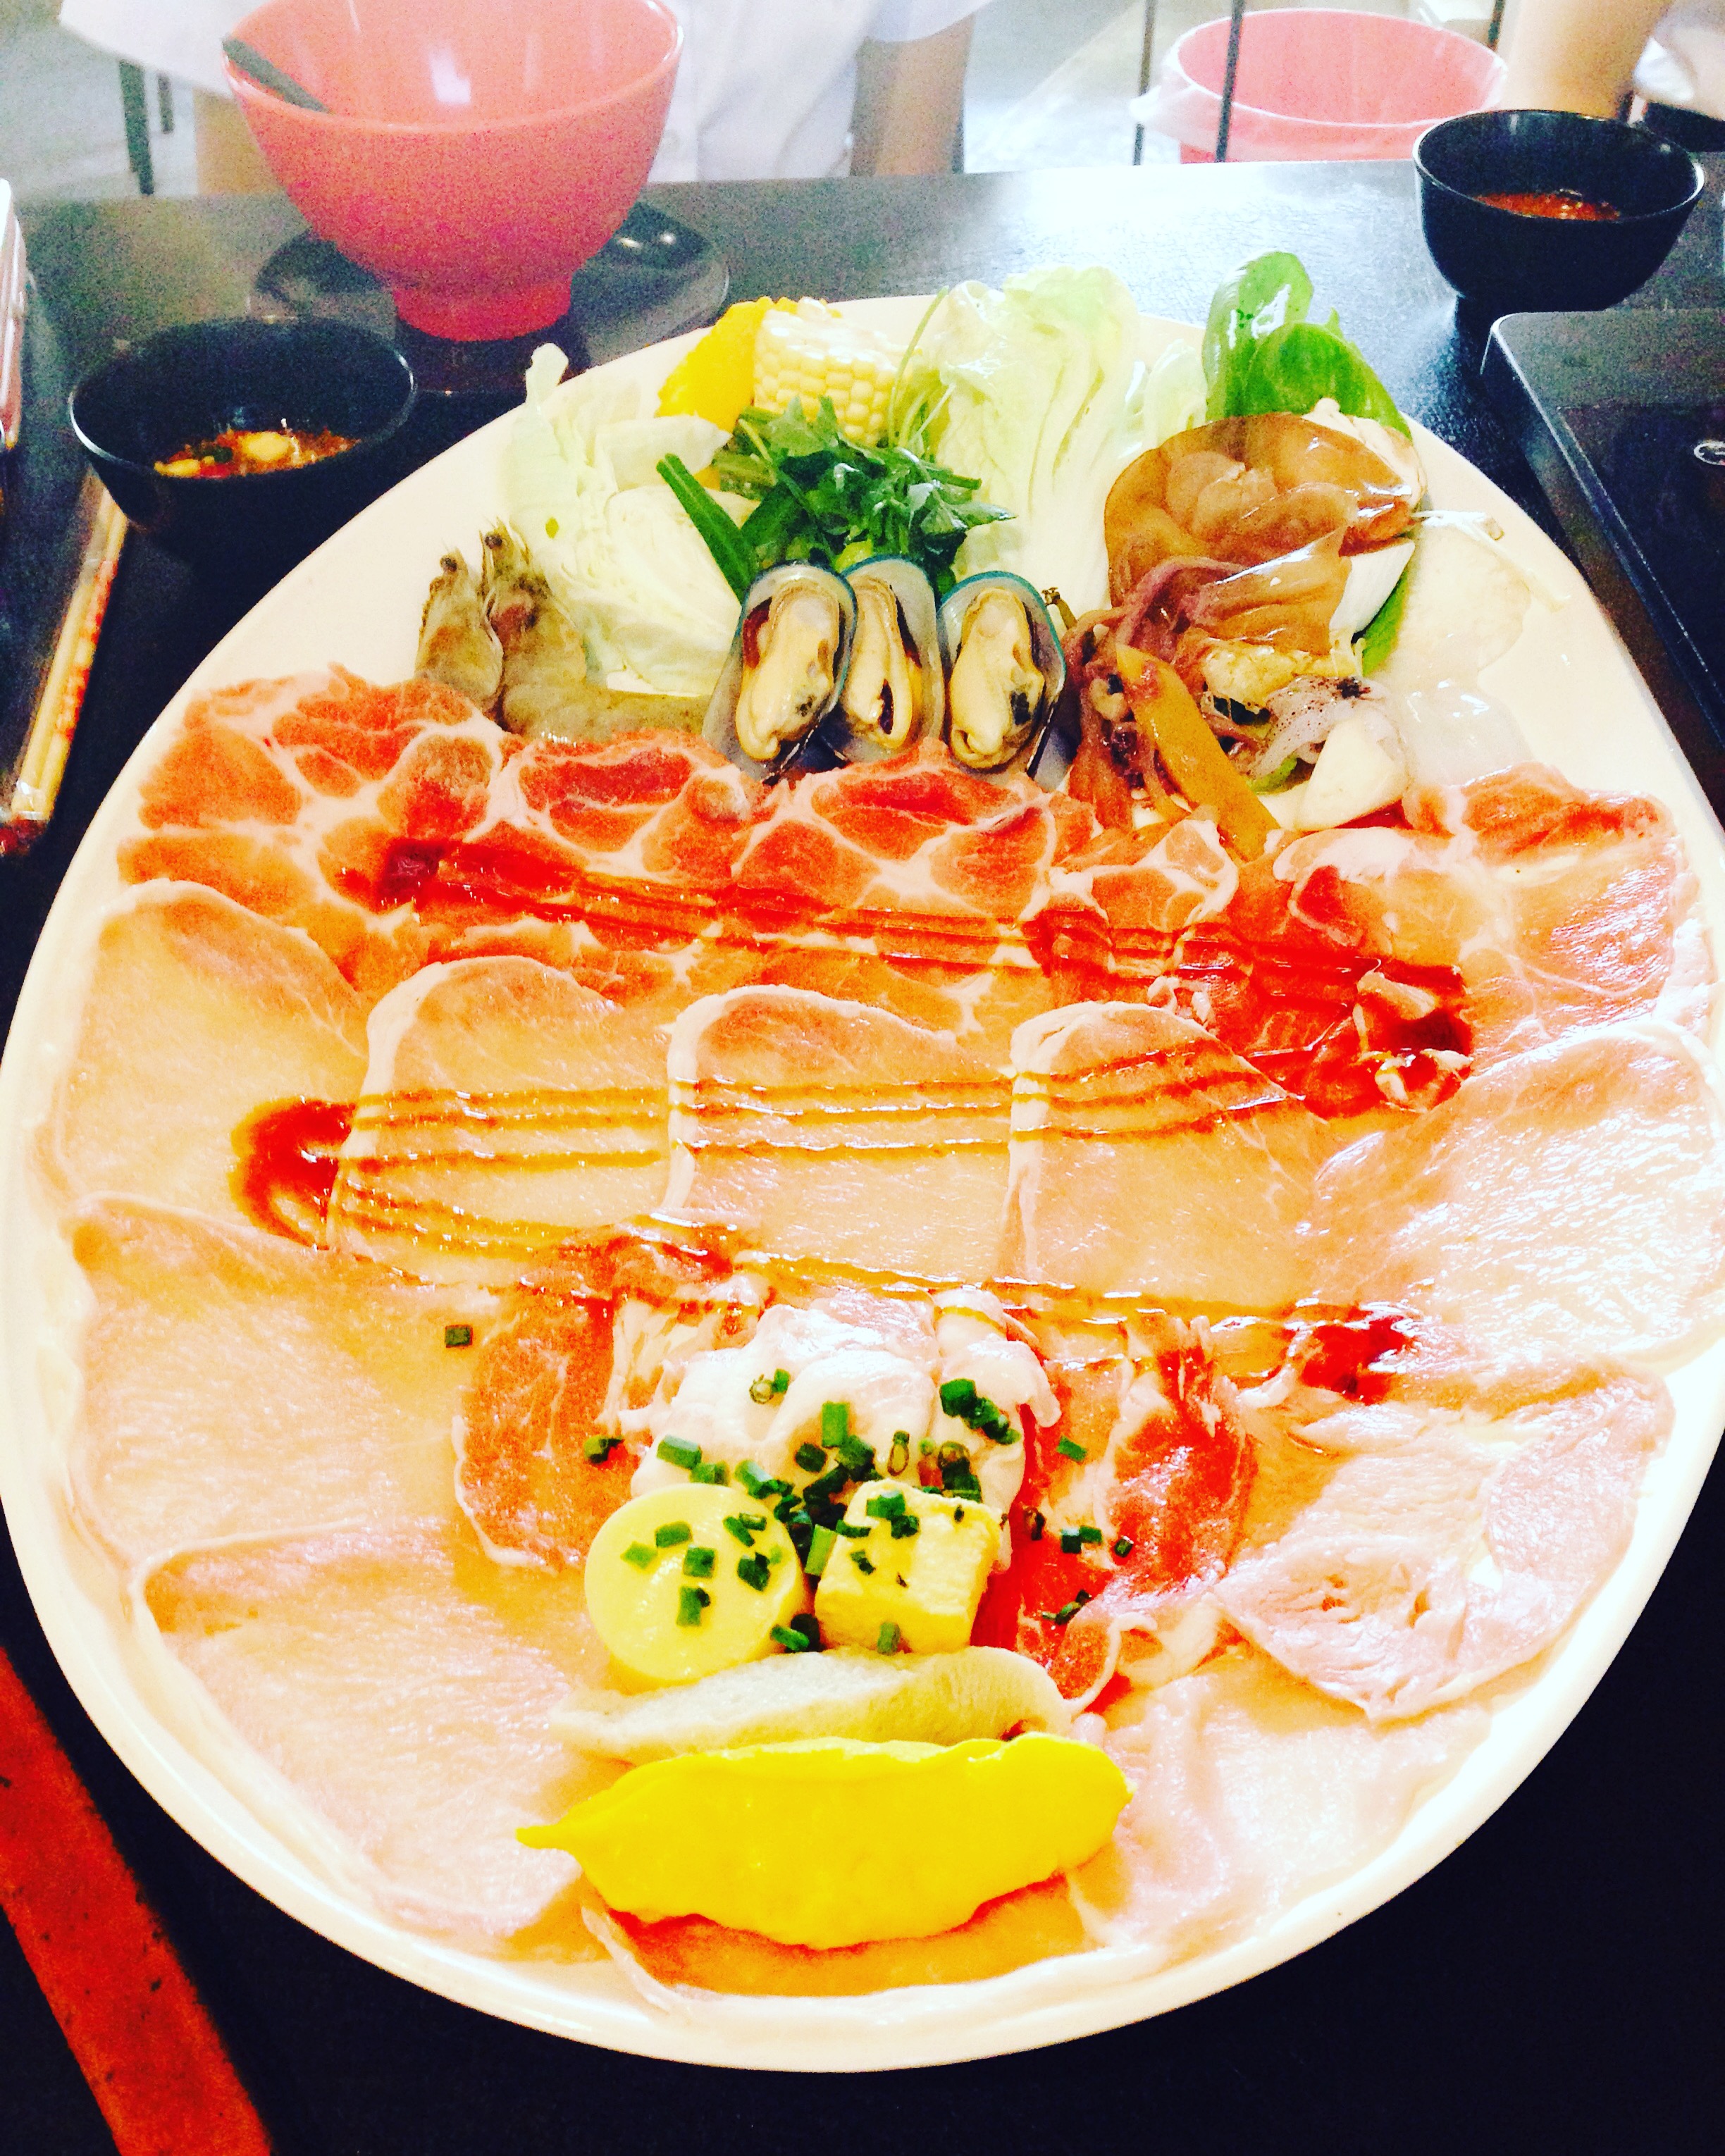
food, dish, cuisine, ingredient, meal, brunch, breakfast, produce, garnish, la carte food, side dish, recipe, comfort food